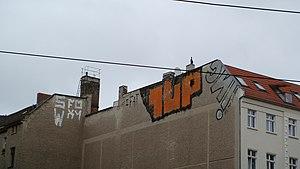
Un graffiti est une inscription exécutée sur une surface.